Colorado Springs, Colorado

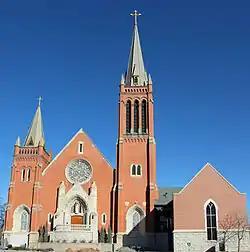
St. Mary's Cathedral is the seat of the Roman Catholic Diocese of Colorado Springs.

Colorado Springs is home to the annual Colorado Springs Labor Day Lift Off, a hot air balloon festival that takes place over Labor Day weekend at the city's Memorial Park.